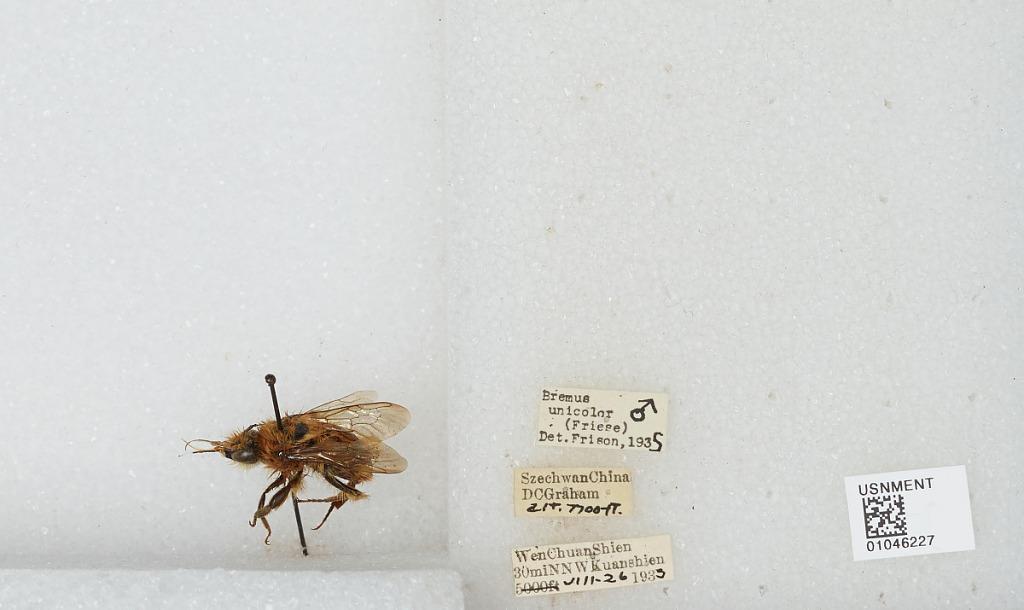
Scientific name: Bombus sp.
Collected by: D. Graham
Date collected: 1933-8-26
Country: China
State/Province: Sichuan
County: Wenchuan Xian
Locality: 30mi NNW Kuanshien
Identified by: Frison